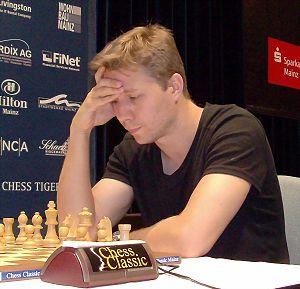
Aleksandr Anatolievitch Motyliov ou Alexandre Motylev, né à Iekaterinbourg en Russie le 17 juin 1979, est un grand maître russe du jeu d'échecs, champion de Russie, qui a remporté le championnat d'Europe d'échecs individuel en mars 2014.